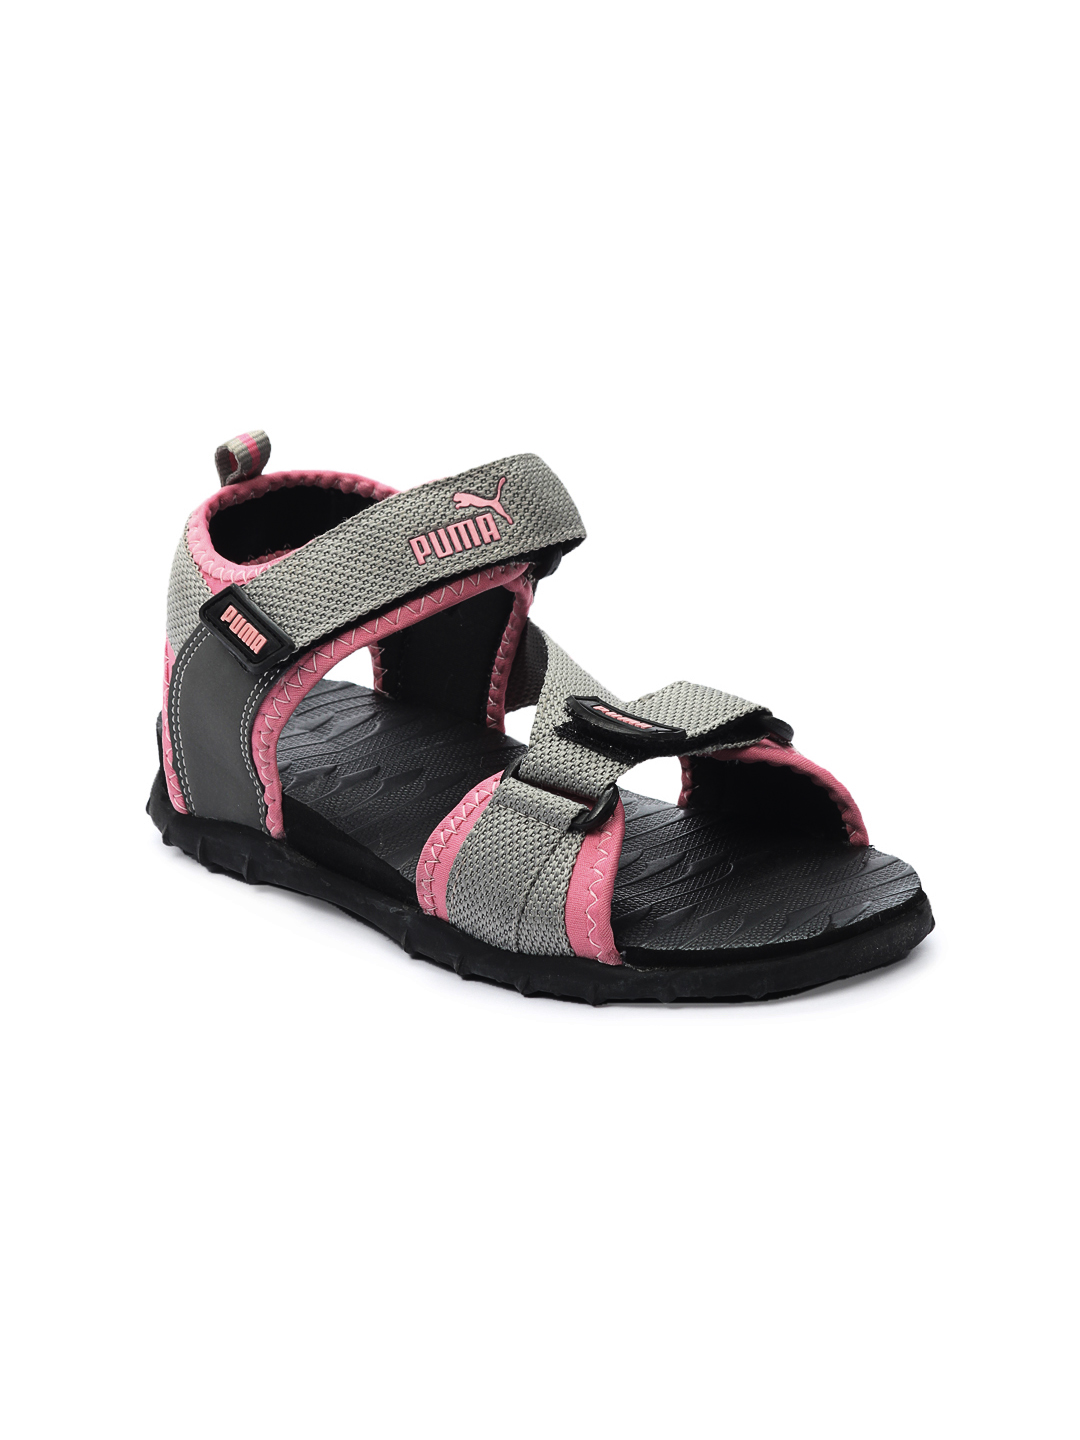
Puma Women Grey Sandals
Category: Footwear / Sandal / Sports Sandals
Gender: Women
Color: Grey
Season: Summer 2012
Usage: Casual